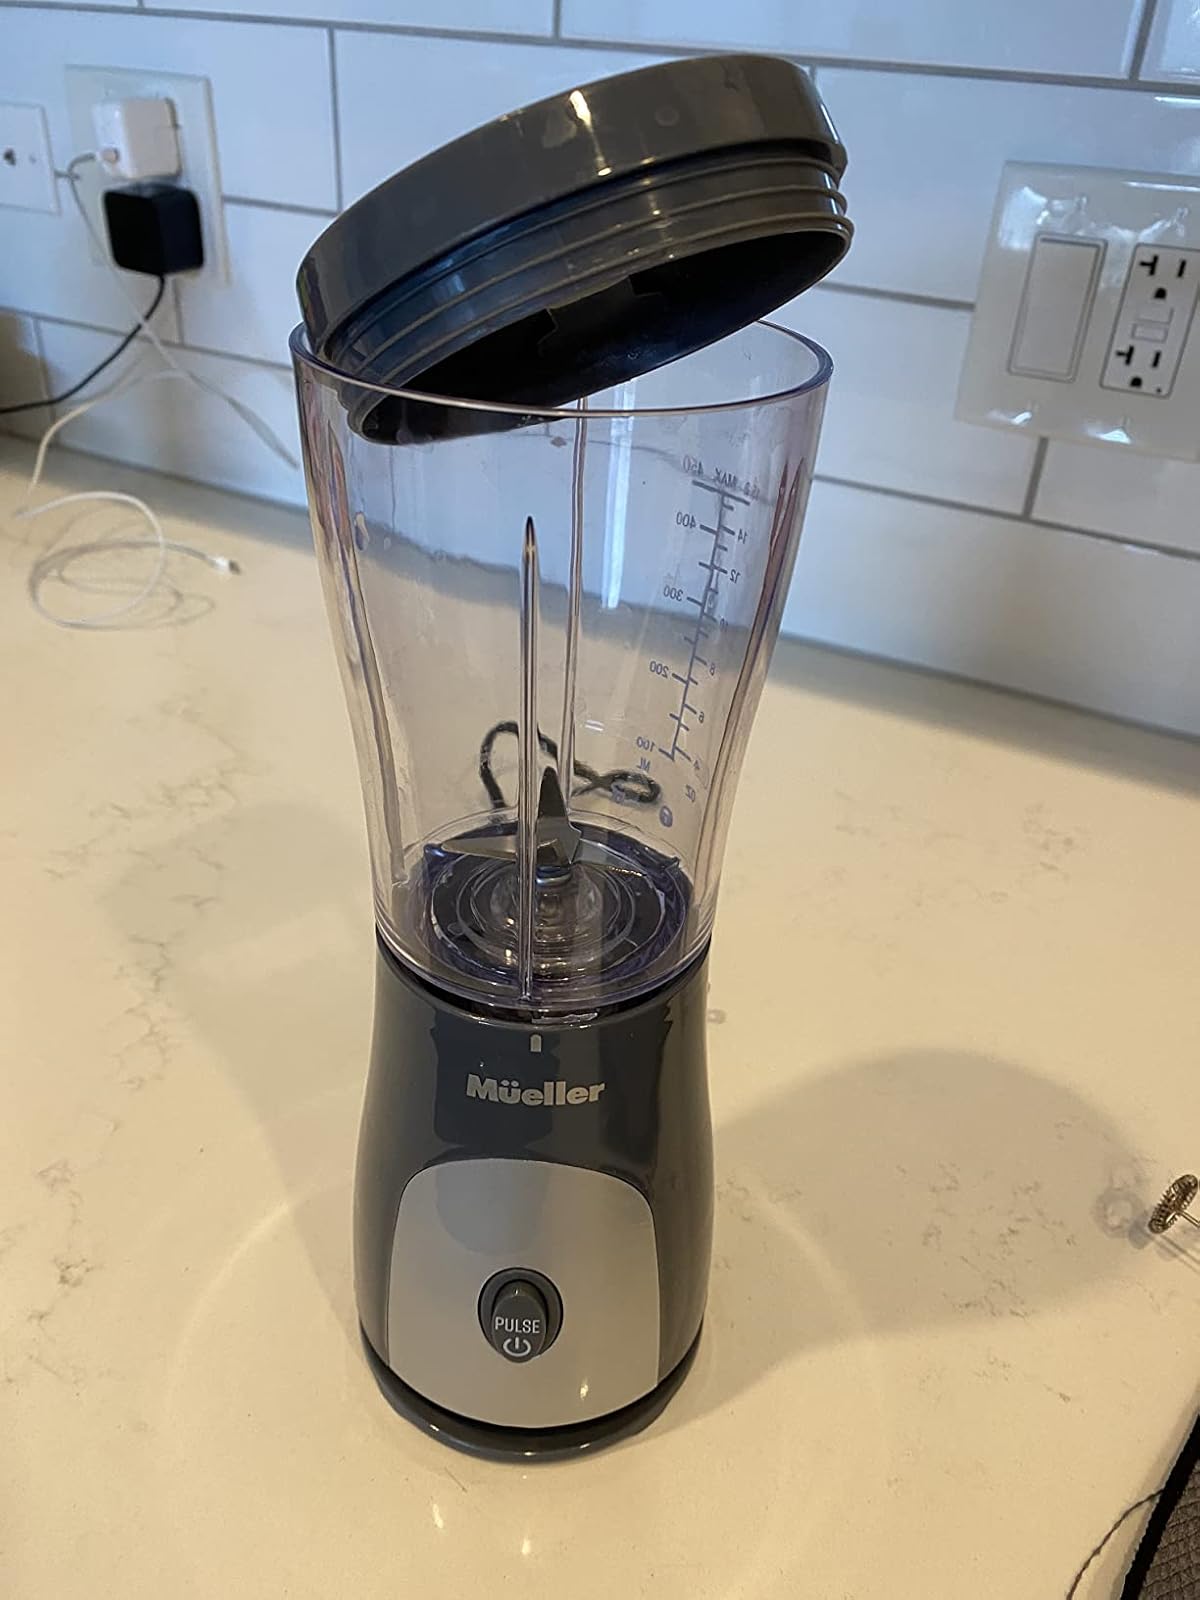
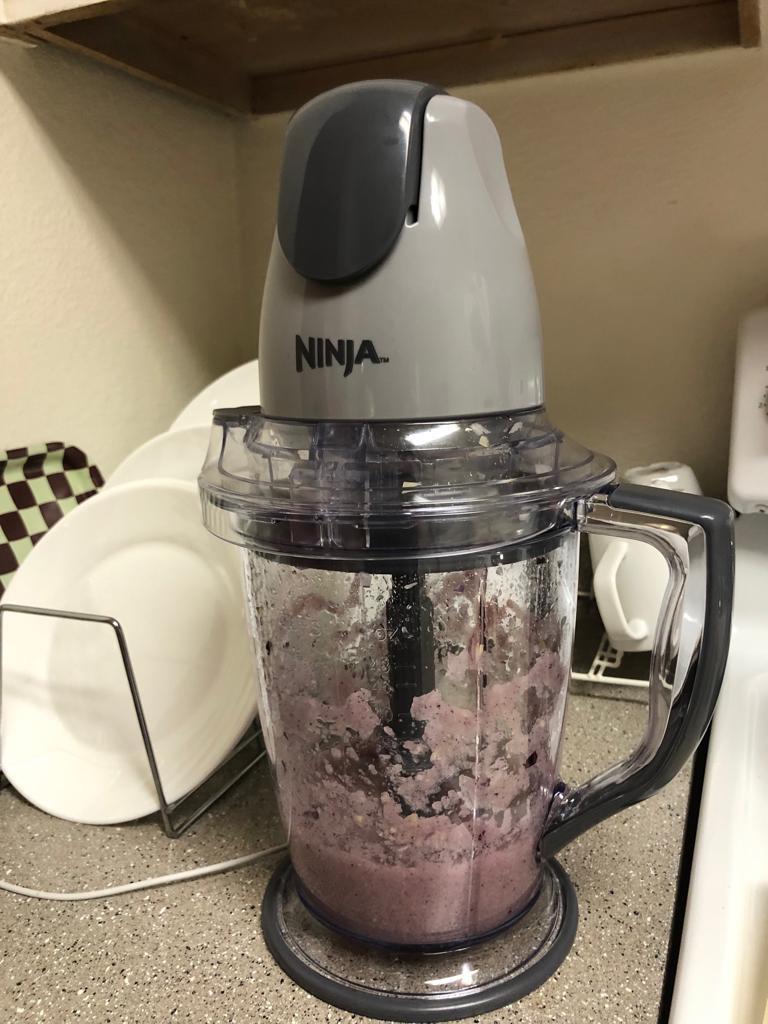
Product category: items_blender
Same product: no